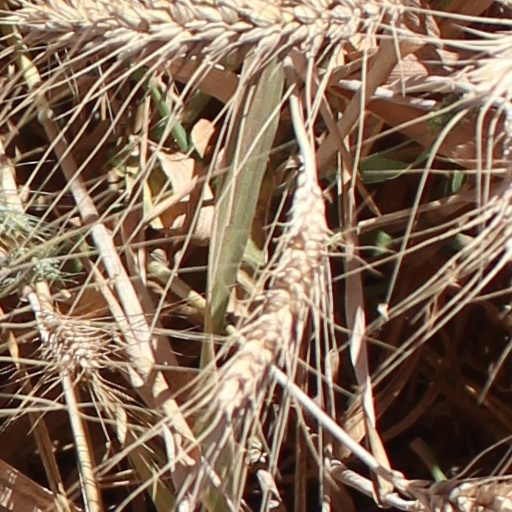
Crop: wheat